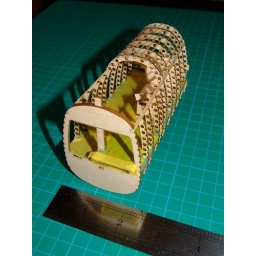
The yellow masking tape over the already painted cabin floor is in readiness to spray the frames matt black.